2023 Fort Lauderdale floods

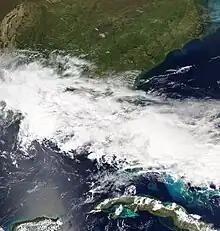
The storm system responsible for the floods in Fort Lauderdale from April 12 through April 13, 2023

A historic flash flood event occurred in Fort Lauderdale, Florida, and the surrounding areas on April 12, 2023. The Fort Lauderdale area reported of rain within approximately 12 hours. of rain fell in nearby Dania Beach. Other affected areas, such as Hollywood and South Miami, recorded at least of rain. Fort Lauderdale mayor Dean Trantalis issued a state of emergency due to the flooding.